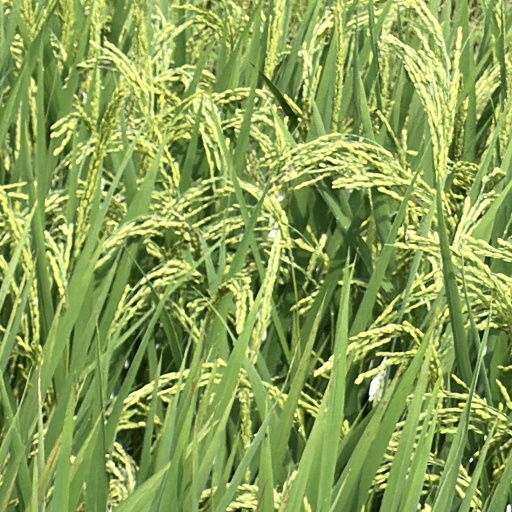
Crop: rice